Morton Hilbert

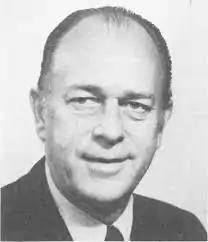

In 1975-76, Hilbert served as the first elected president of the American Public Health Association (APHA). He was elected president in 1976, and focused his tenure on promoting the importance of prevention, rather than corrective action, in managing environmental health. https://ajph.aphapublications.org/doi/pdf/10.2105/AJPH.66.1.99